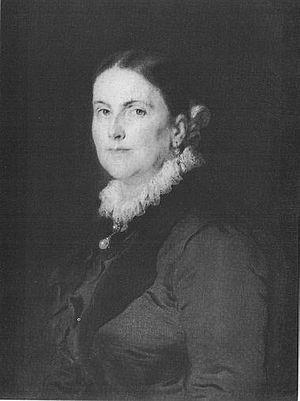
Henriette de Liechtenstein est une princesse de la maison de Liechtenstein née le 6 juin 1843 et morte le 24 décembre 1931.